Weinstadt

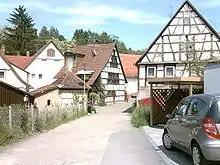
Baach 2006

Weinstadt is composed of the following "Stadtteile" (residents as of March 31, 2010, noted in parentheses):